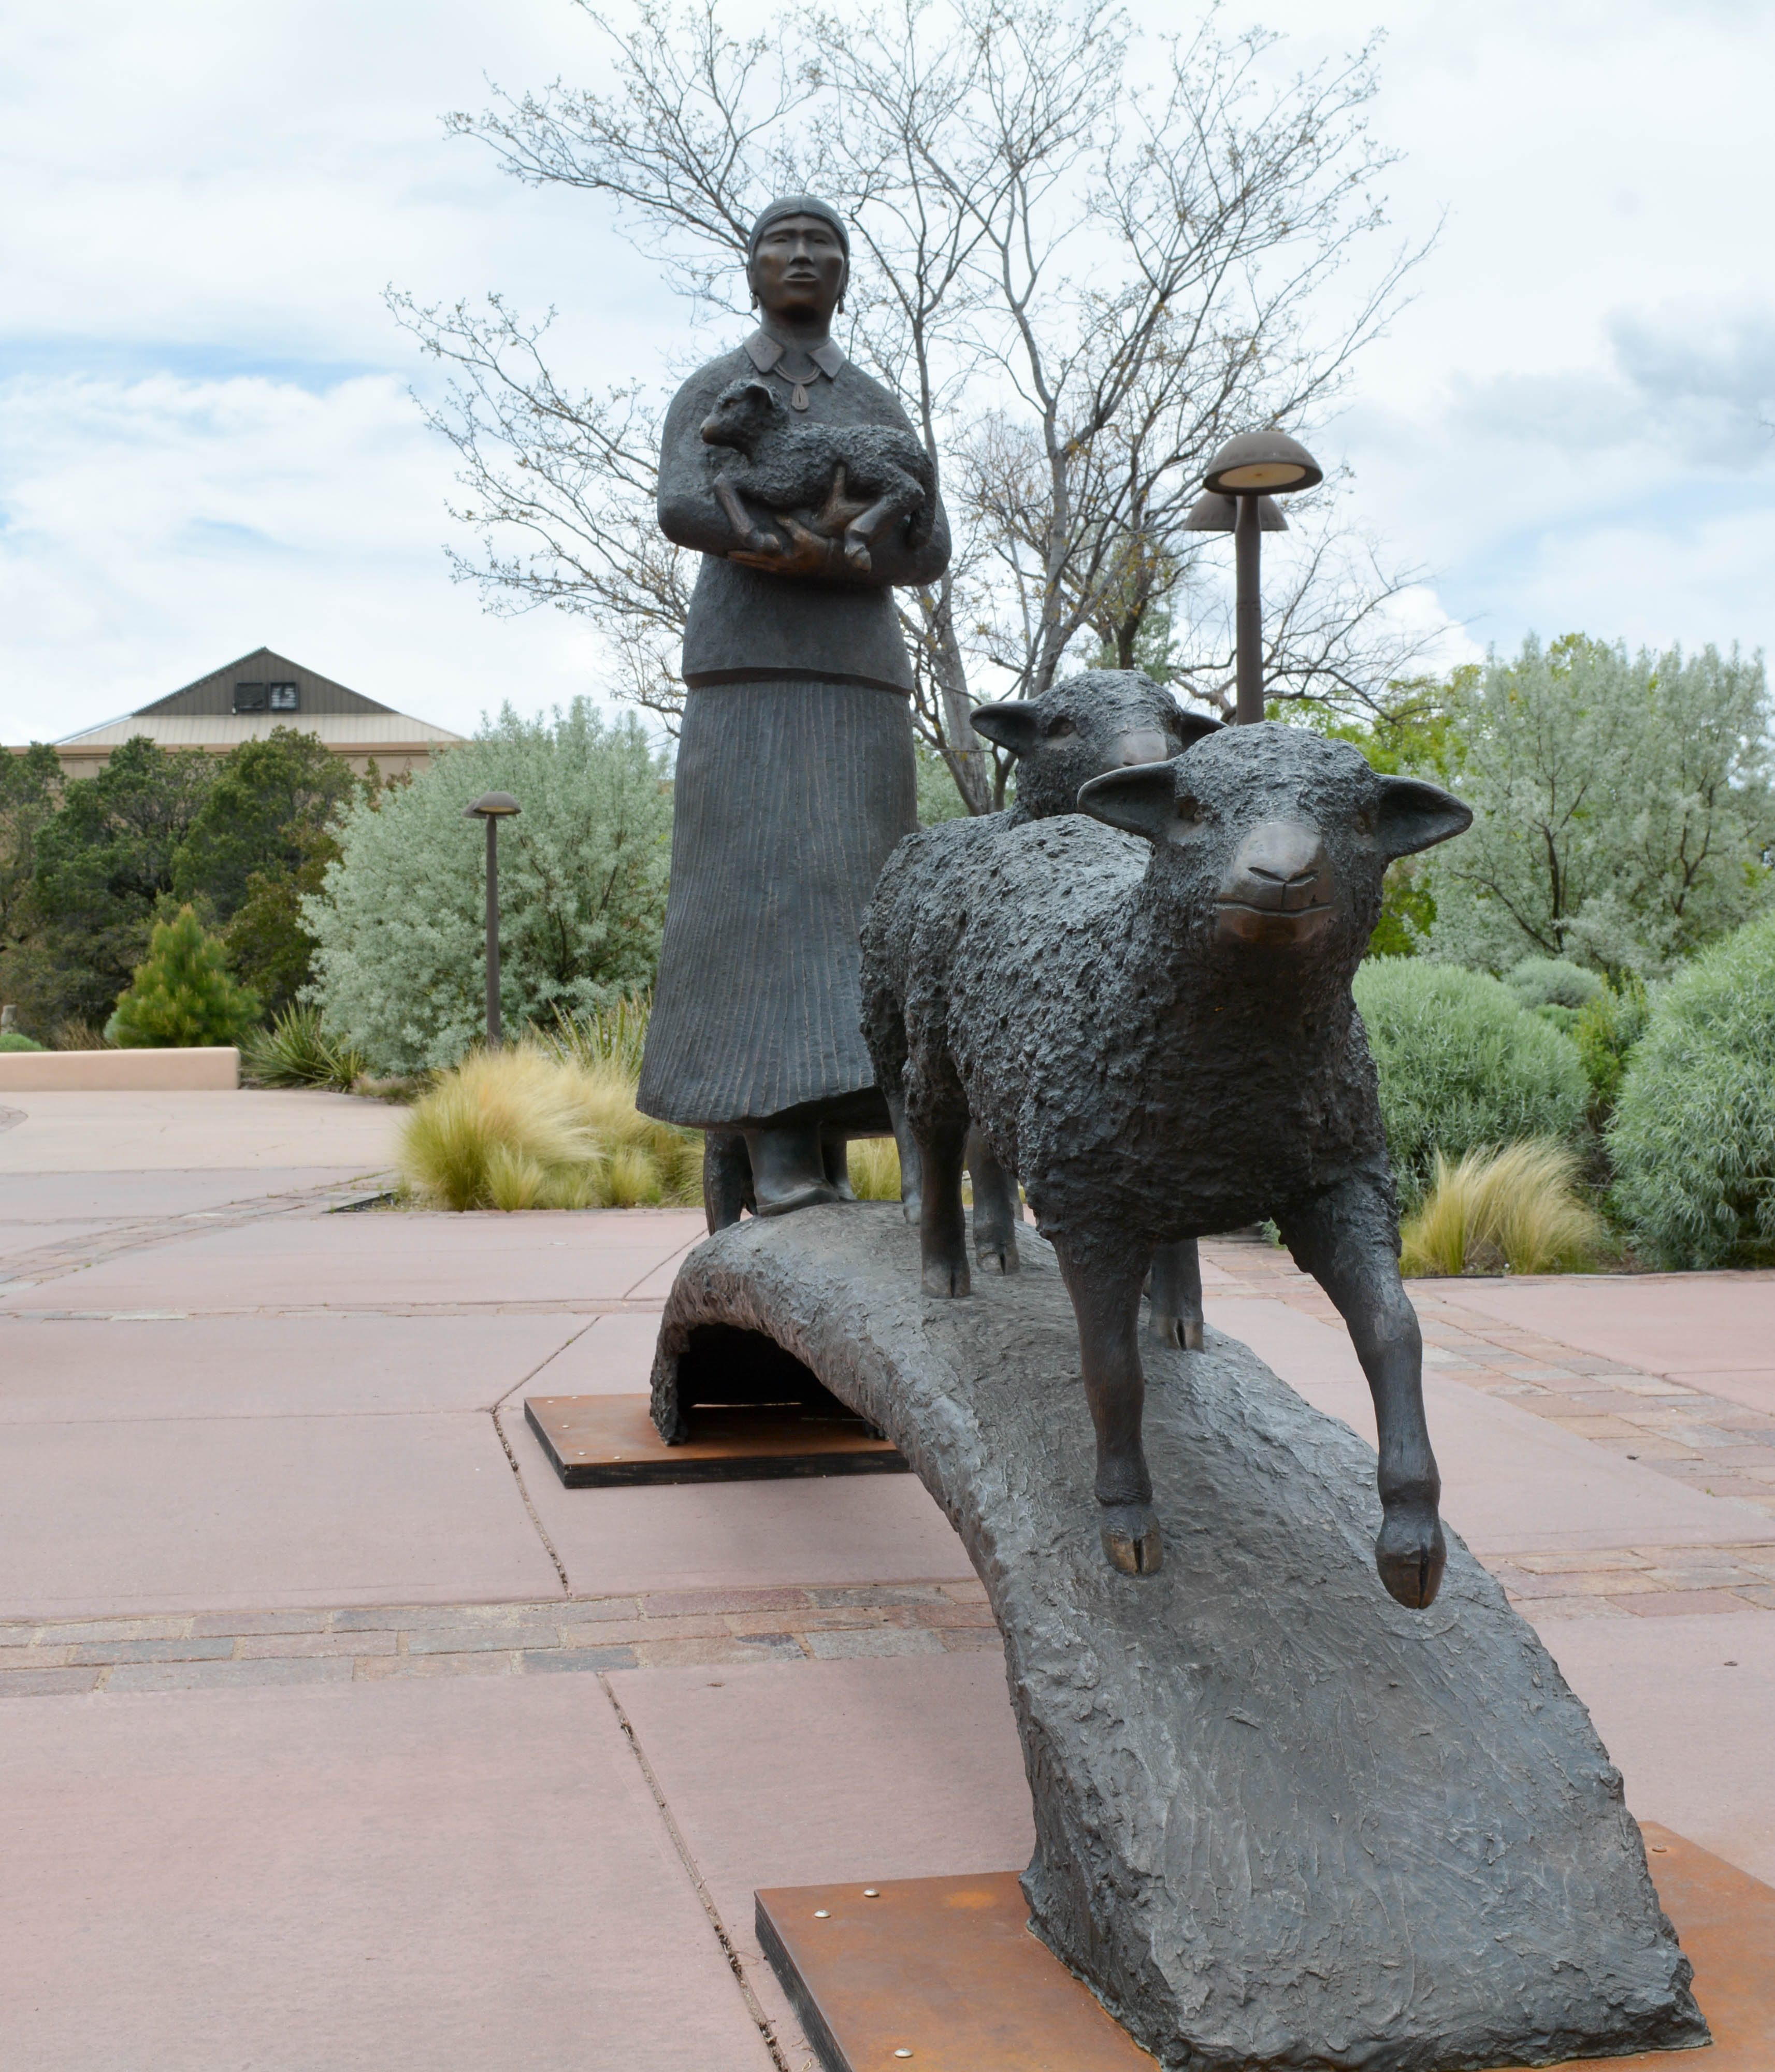
monument, statue, sculpture, memorial, art, carving, ancient history